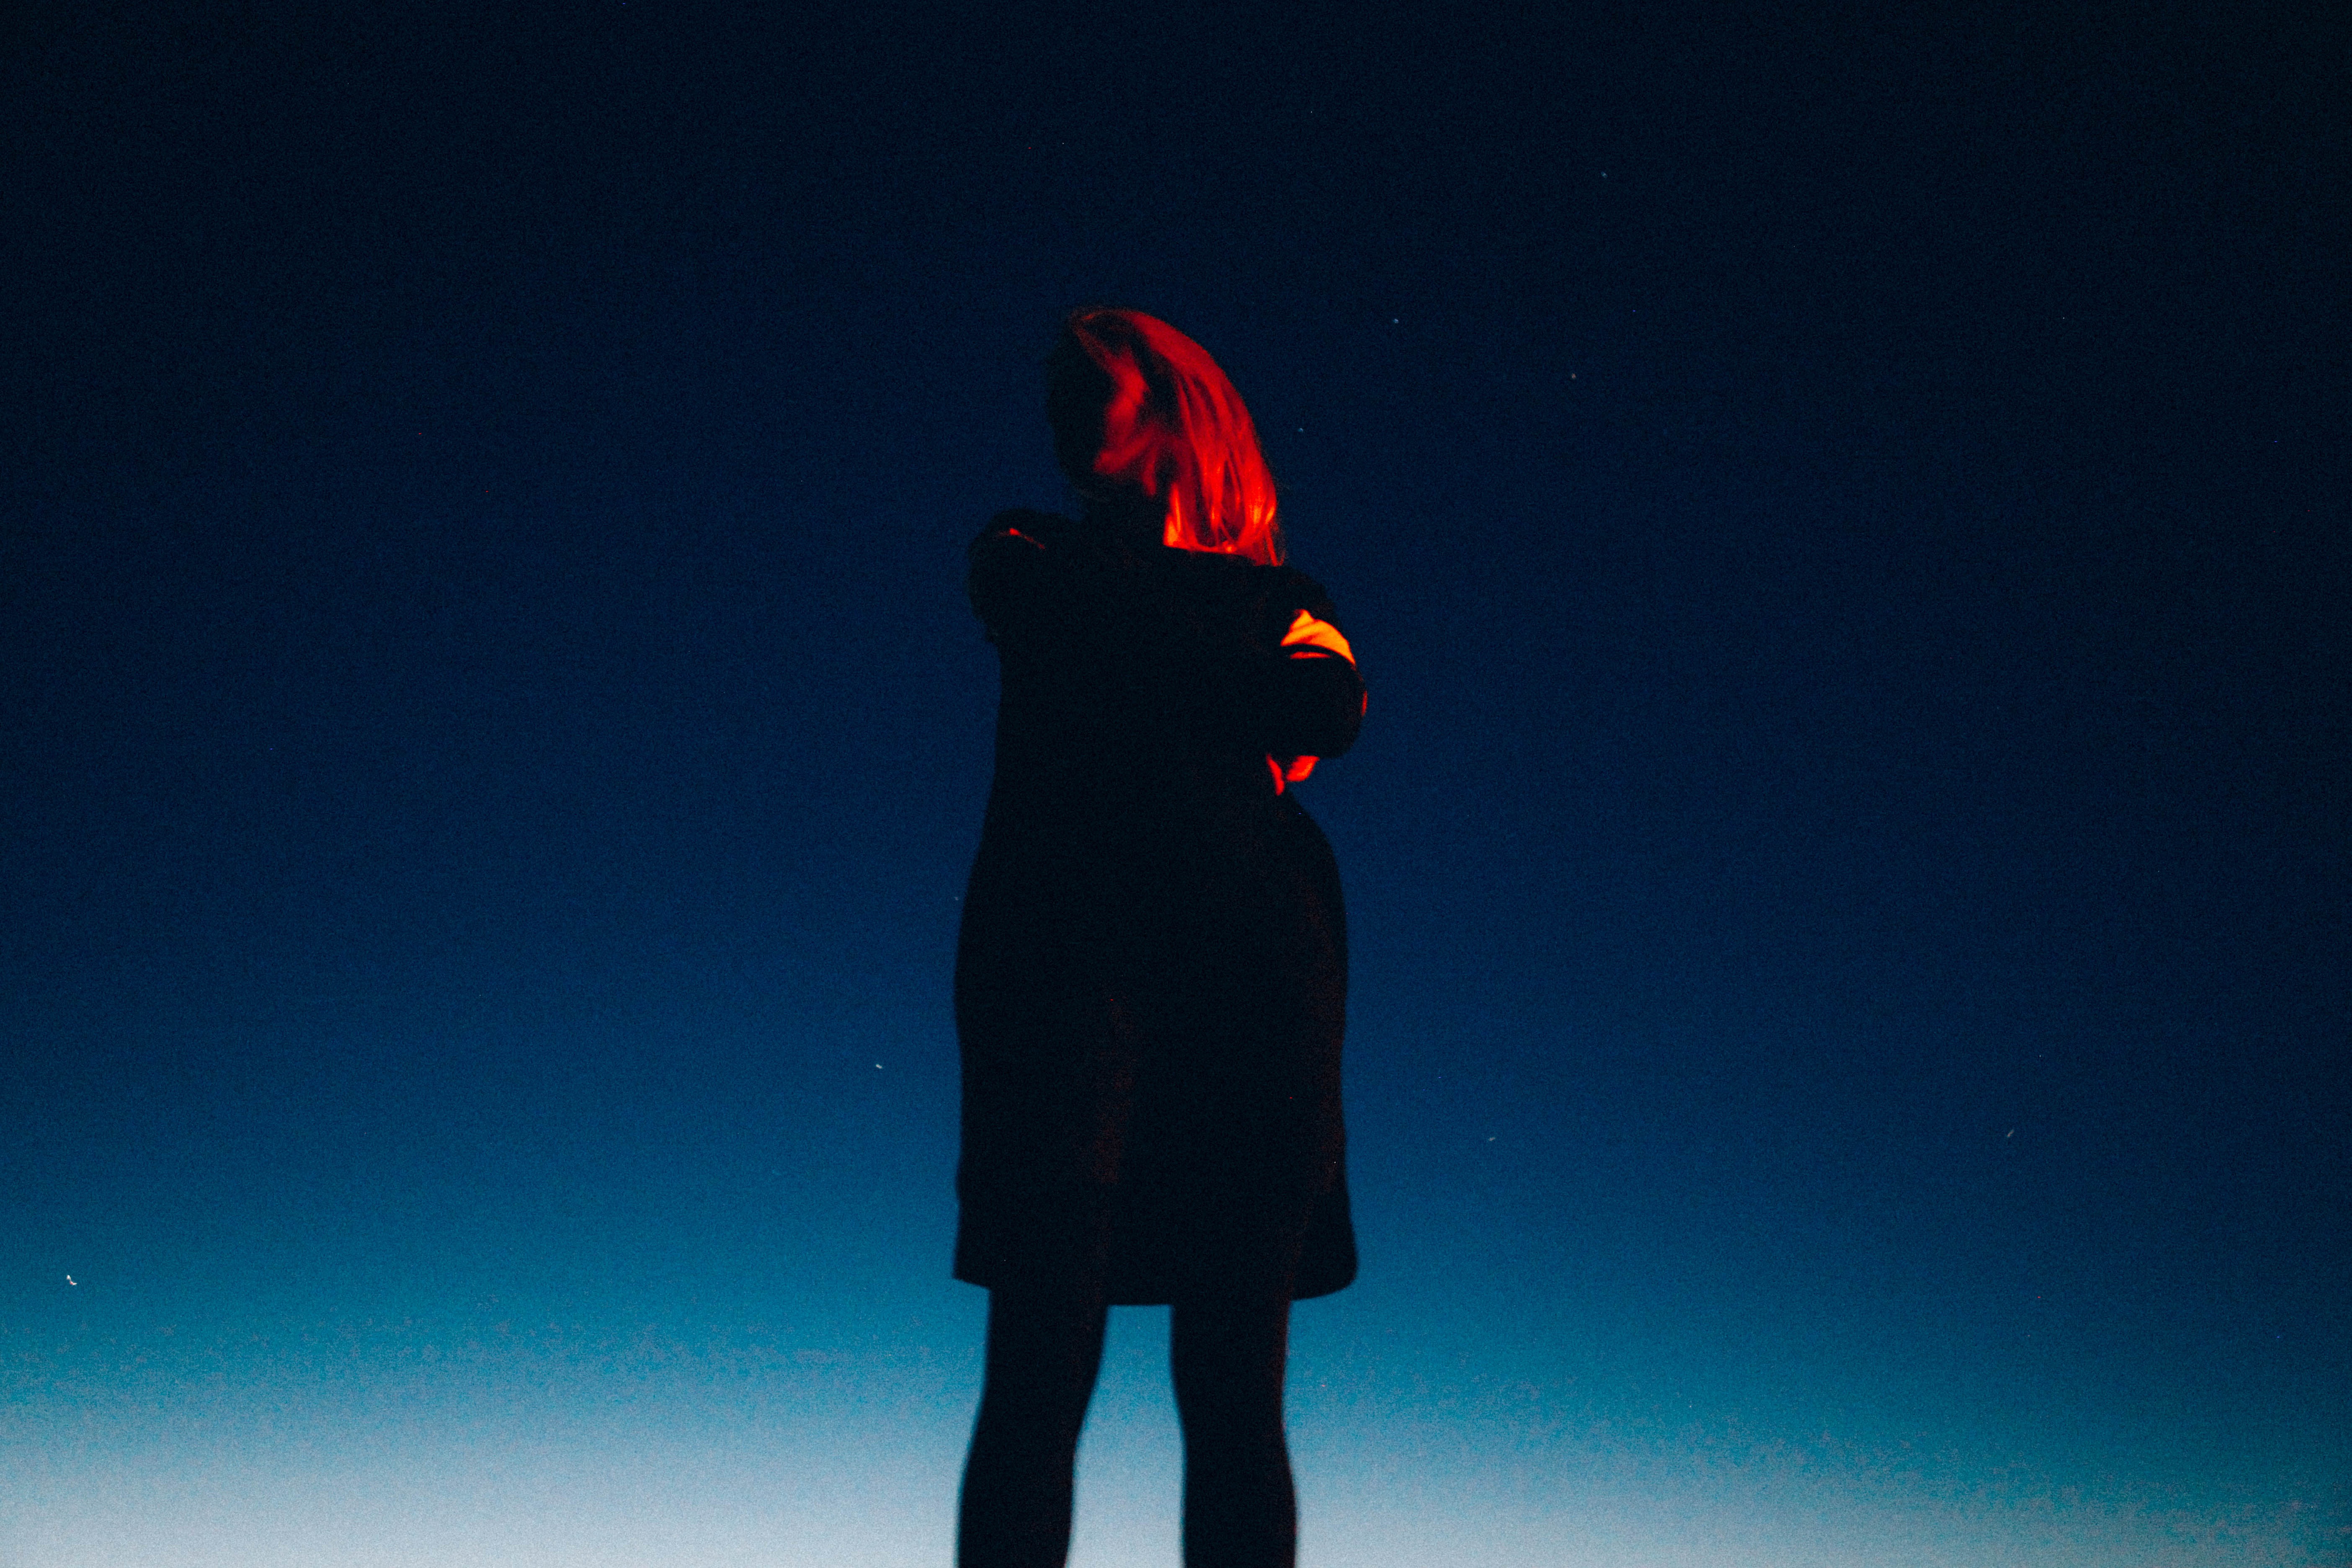
silhouette, light, sky, night, atmosphere, darkness, blue